Tertullus

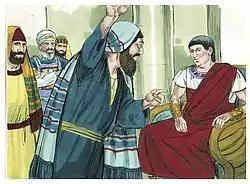
Tertullus before Felix

In the New Testament, Tertullus (a modification of "Tertius") was an orator or lawyer who was employed by the Jewish leaders to state their case against the apostle Paul in the presence of Felix (Acts 24:1-9).